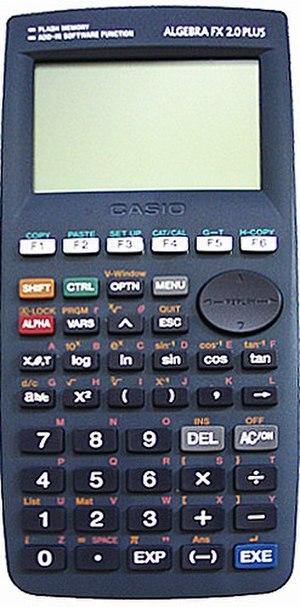
Casio Computer Company, Limited est une entreprise multinationale japonaise fondée en 1946 à Mitaka au Japon. Elle est connue pour ses calculatrices, montres, PDA et appareils photo numériques.
La présente liste recense les produits de la marque Casio computer.